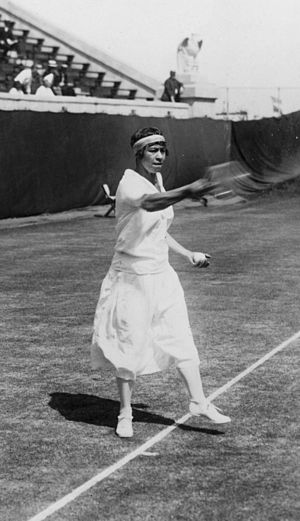
US Open-mesterskabet i damesingle
Molla Mallory vandt otte titler i perioden 1915-1926.
Molla Mallory
Damesinglemesterskabet ved US Open i tennis er en turnering, der spilles en gang årligt som en del af US Open, og kampene afvikles på hardcourt på USTA Billie Jean King National Tennis Center i Flushing Meadows, Queens, New York City. Turneringen er blevet spillet hvert år siden 1887 – de første mange år til og med 1967 under navnet US National Championships, hvor mesterskabet var forbeholdt amatører. Siden 1968 har turneringen været åben, så både professionelle og amatører kan deltage. Siden 1925 har mesterskabet haft status som grand slam-turnering.